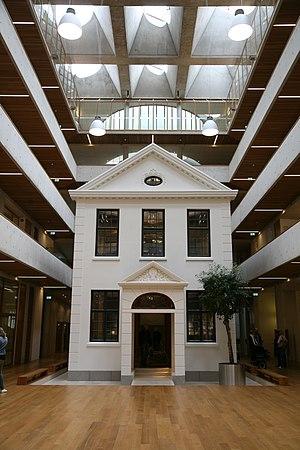
Sverre Fehn est un architecte et professeur d'architecture né le 14 août 1924 à Kongsberg en Norvège et mort le 23 février 2009.